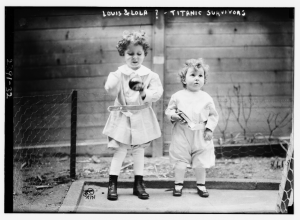
Michel et Edmond Navratil, orphelins de père suite au naufrage du Titanic. Leur nom restait inconnu après le naufrage et des photographies ont été diffusées pour retrouver leur mère.
Michel Marcel Navratil, né à Nice le 12 juin 1908 et mort à Montpellier le 30 janvier 2001, est un rescapé français du naufrage du Titanic et professeur d'université en philosophie.
Les passagers du Titanic sont les 1 316 personnes qui ont embarqué à bord de ce paquebot transatlantique pour sa seule traversée entre son départ le 10 avril et son naufrage le 15 avril 1912. Ils forment un groupe hétéroclite et sont répartis en trois classes selon le prix de leur billet, et, de fait, la qualité de service dont ils bénéficient. En première classe se trouve la frange supérieure de la société : puissants hommes d'affaires, politiques, militaires et lettrés s'y côtoient. La deuxième classe est accessible à des gens moins riches mais tout de même aisés : universitaires, ecclésiastiques et touristes notamment. Enfin, la troisième classe est destinée aux nombreux immigrants désireux de s'installer définitivement aux États-Unis. En plus de ces passagers payants se trouvent répartis en première et deuxième classe neuf employés des chantiers Harland & Wolff, chargés de s'assurer de la bonne marche du navire.